Blue Sky (1994 film)

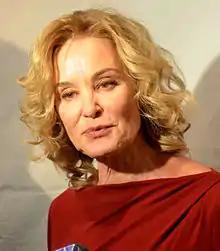
Jessica Lange's performance in the film received critical acclaim and earned her the Academy Award for Best Actress

"Blue Sky" received generally positive reviews from critics, with Lange's performance receiving critical acclaim. The film holds an 80% approval rating on Rotten Tomatoes, based on 25 reviews, with an average rating of 6.4/10.